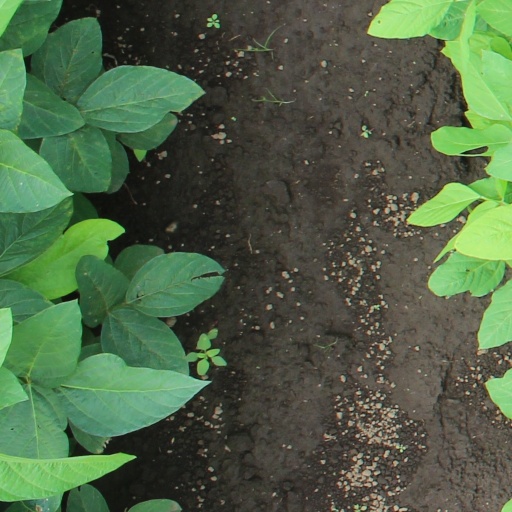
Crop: soybean